Mid-Afternoon Barks

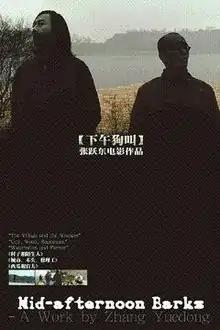

Mid-Afternoon Barks is a 2007 Chinese film directed by Zhang Yuedong. The film was the first directorial effort for Zhang, who was previously an established theater director in Beijing.